Alnwick

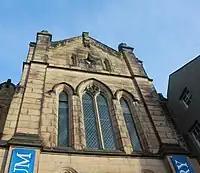
Bailiffgate Museum, a local history museum

The town centre is the marketplace, with its market cross and the 19th century Northumberland Hall, used as a meeting place.